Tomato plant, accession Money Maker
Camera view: tilt-top (135 deg); turntable rotation: 300 degrees
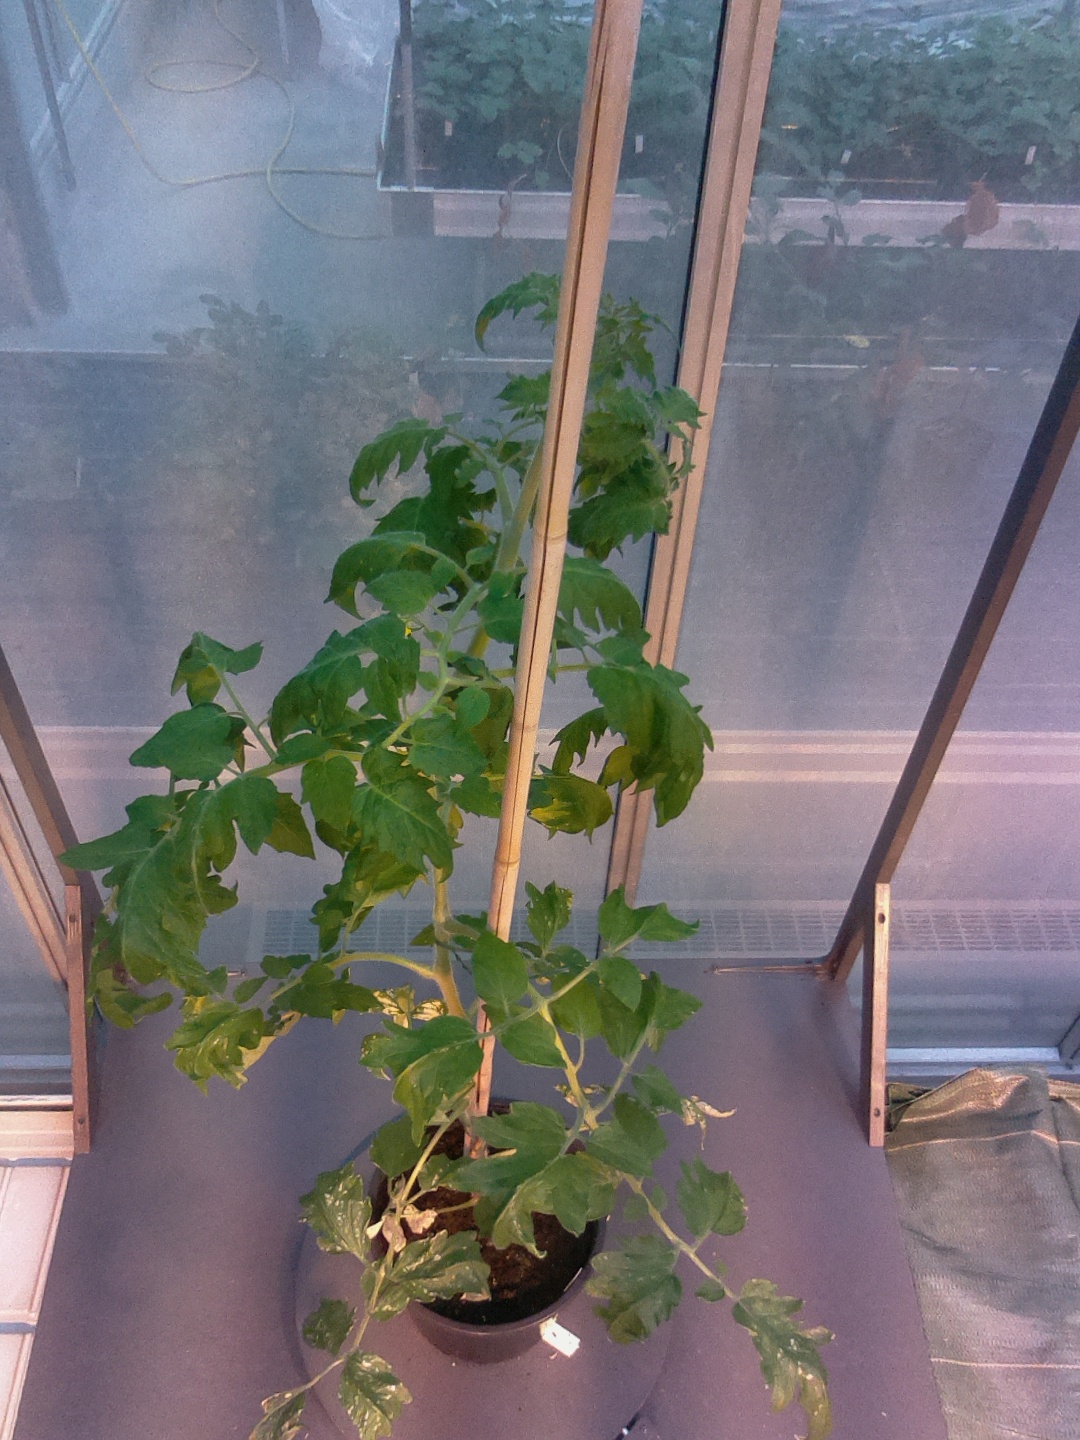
BBCH growth stage 61: 10%-20% of flowers open